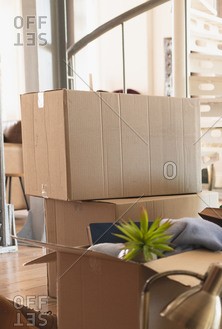
Label: cardboard